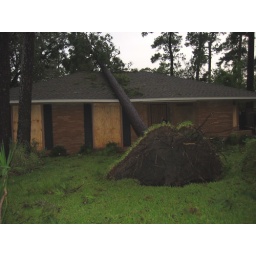
Hurricane IKE blew this tree onto our house near downtown Houston,TX, USA at about 2:30am, 13Sept2008